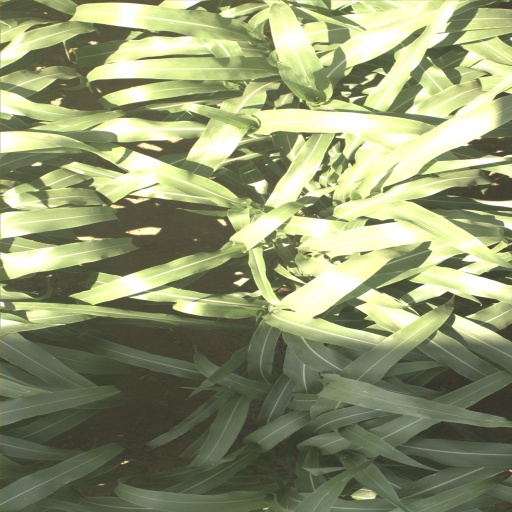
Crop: sorghum